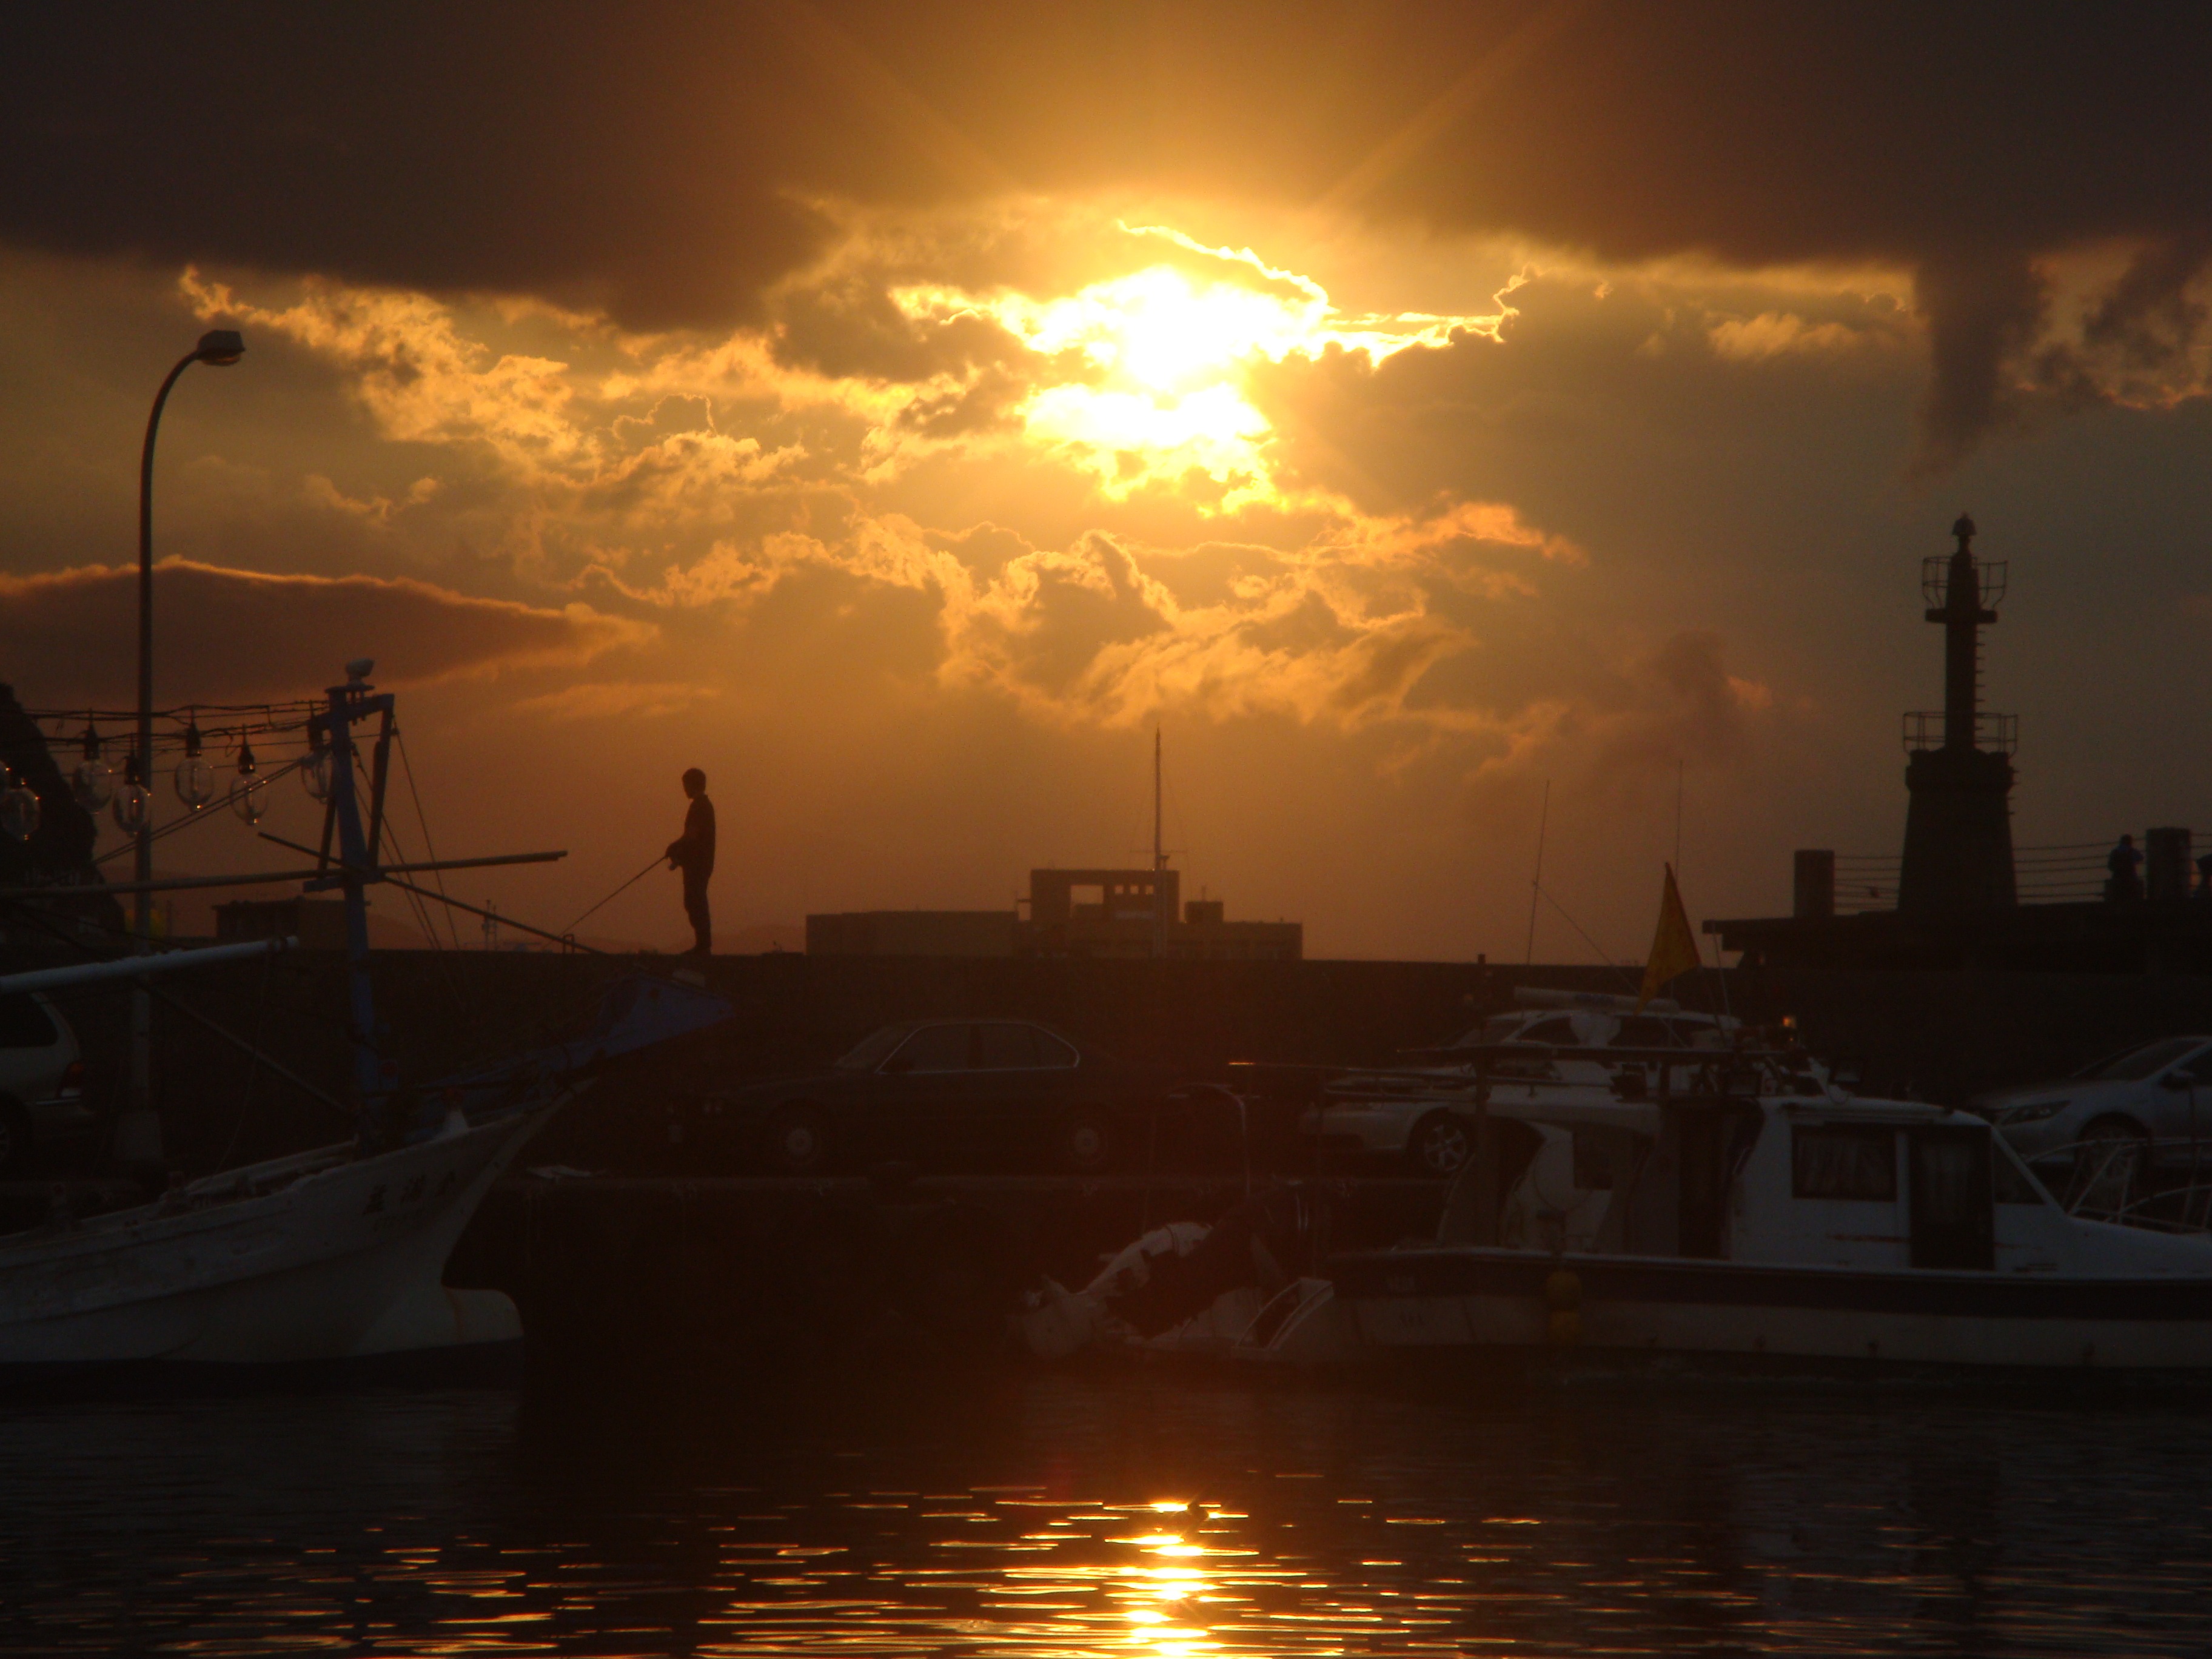
sea, cloud, sun, sunrise, sunset, sunlight, morning, dawn, dusk, evening, reflection, afterglow